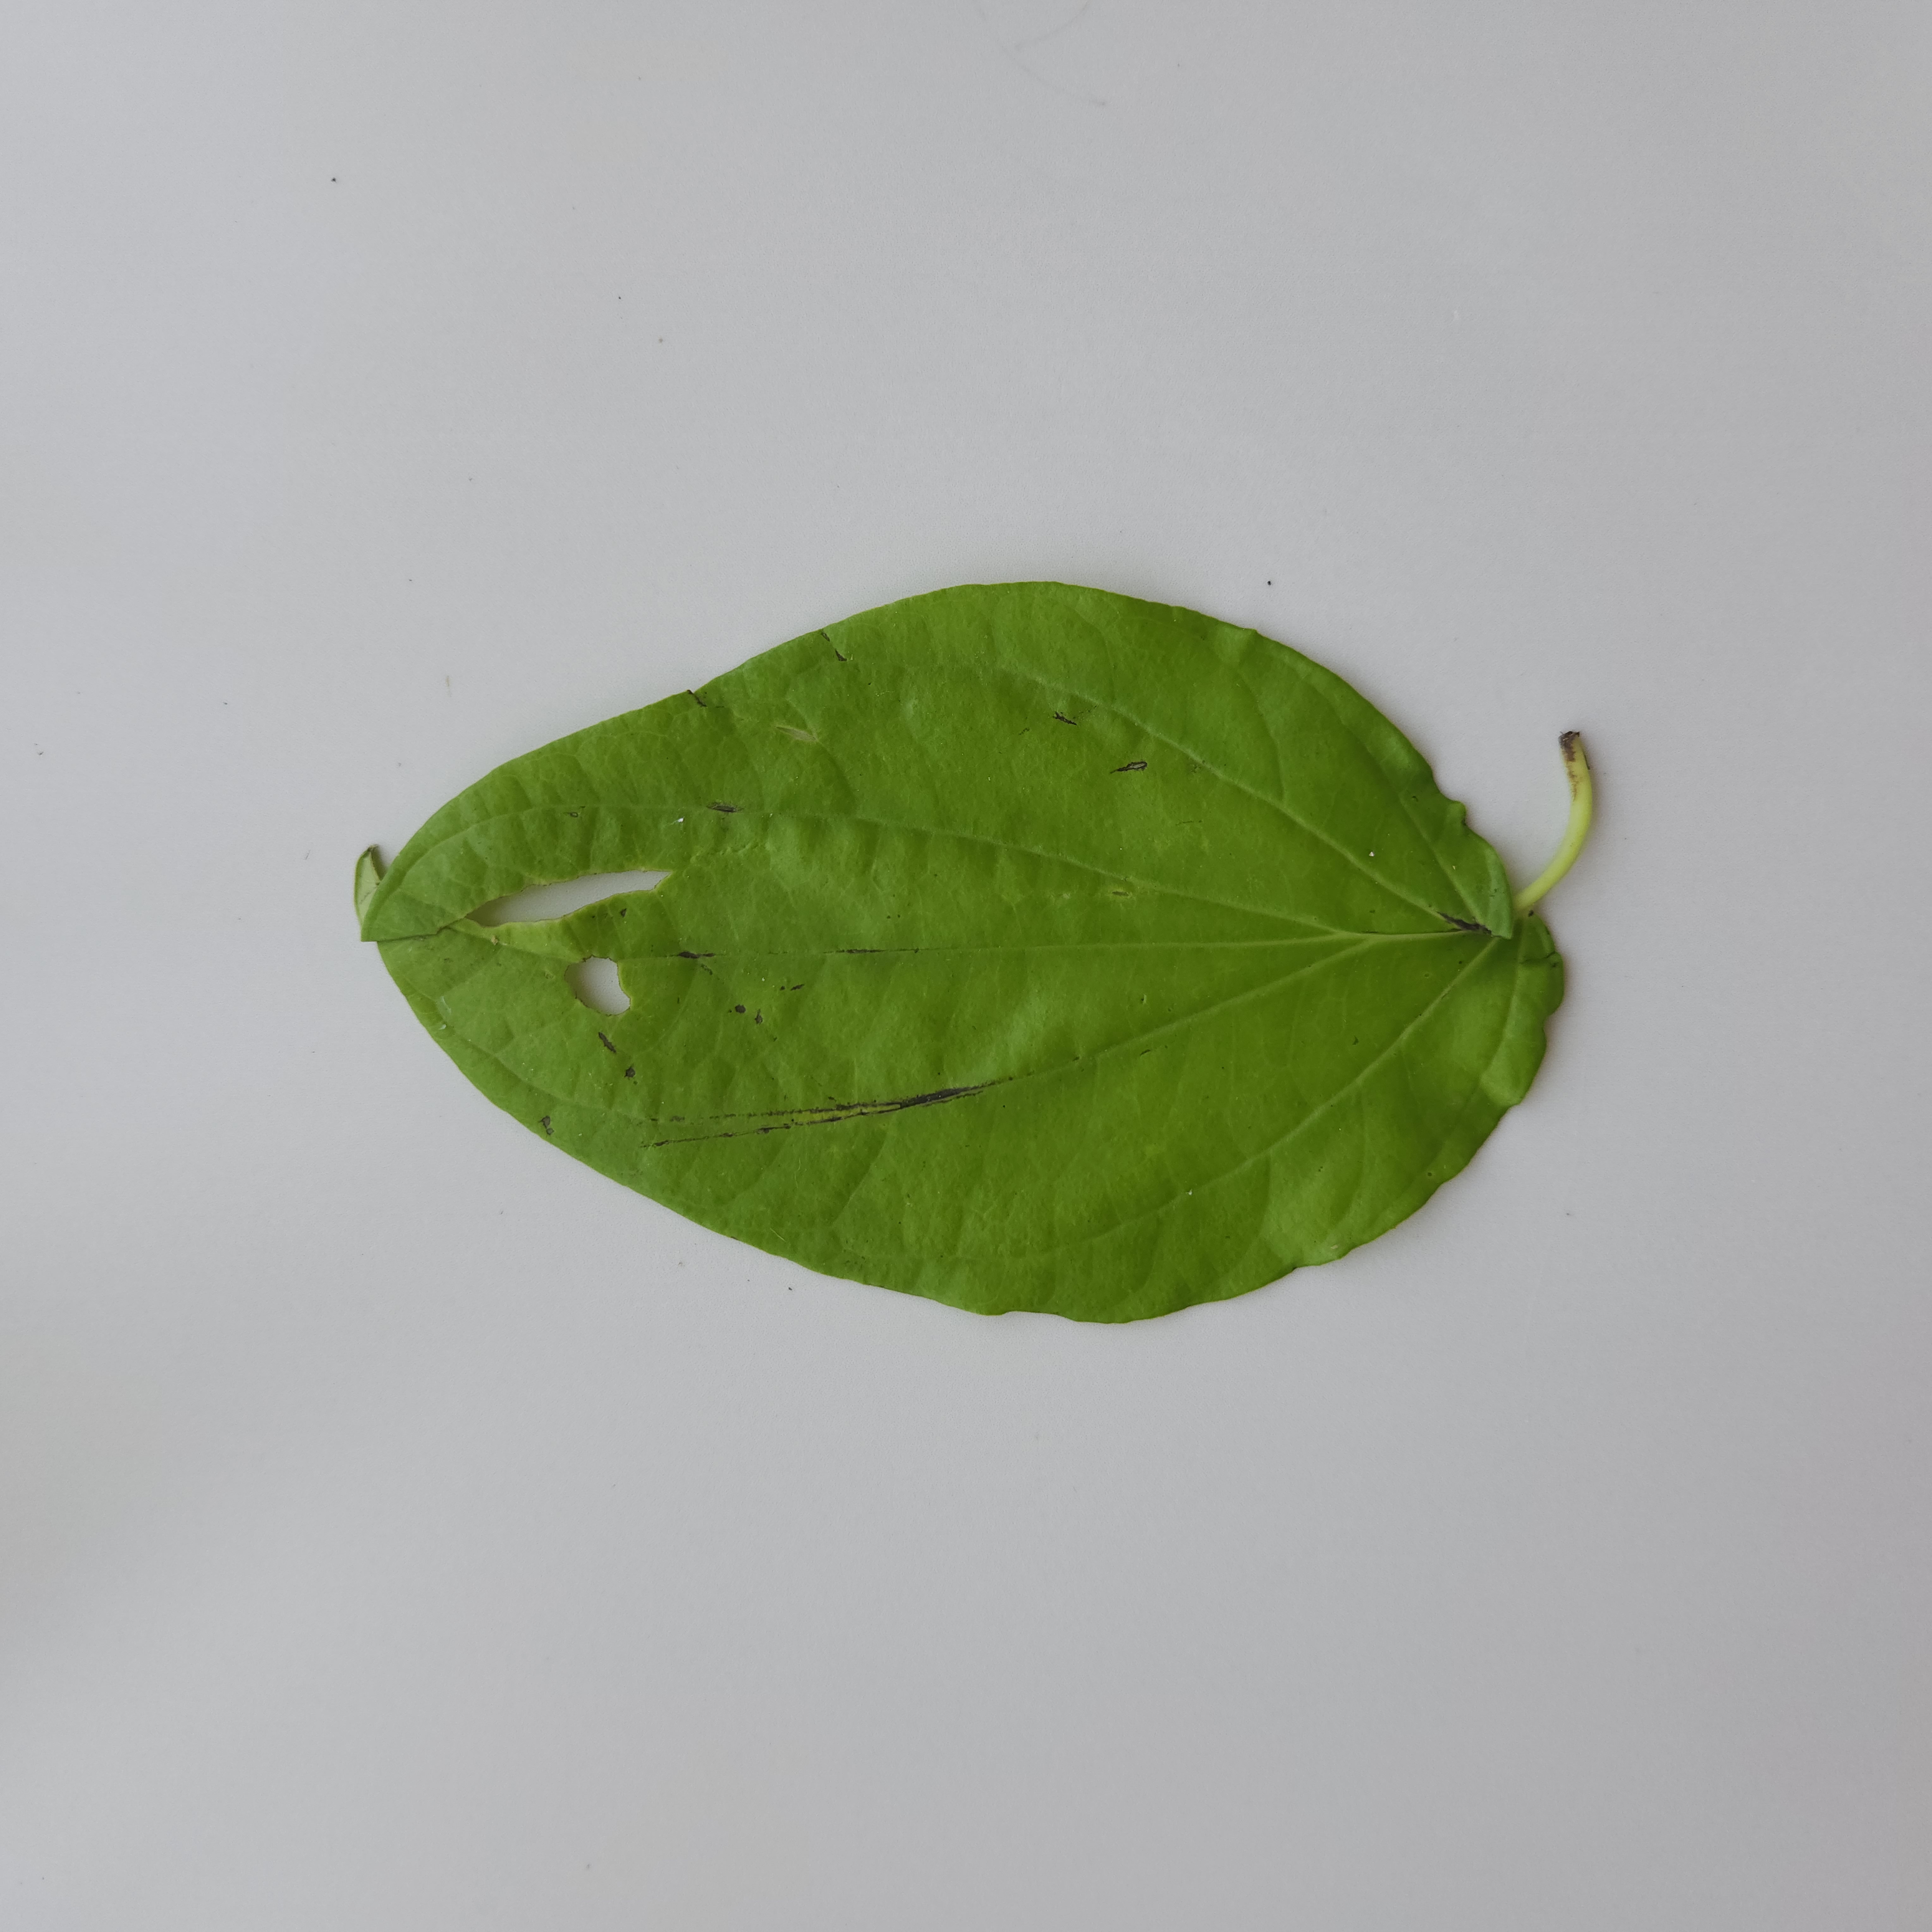
Label: Diseased